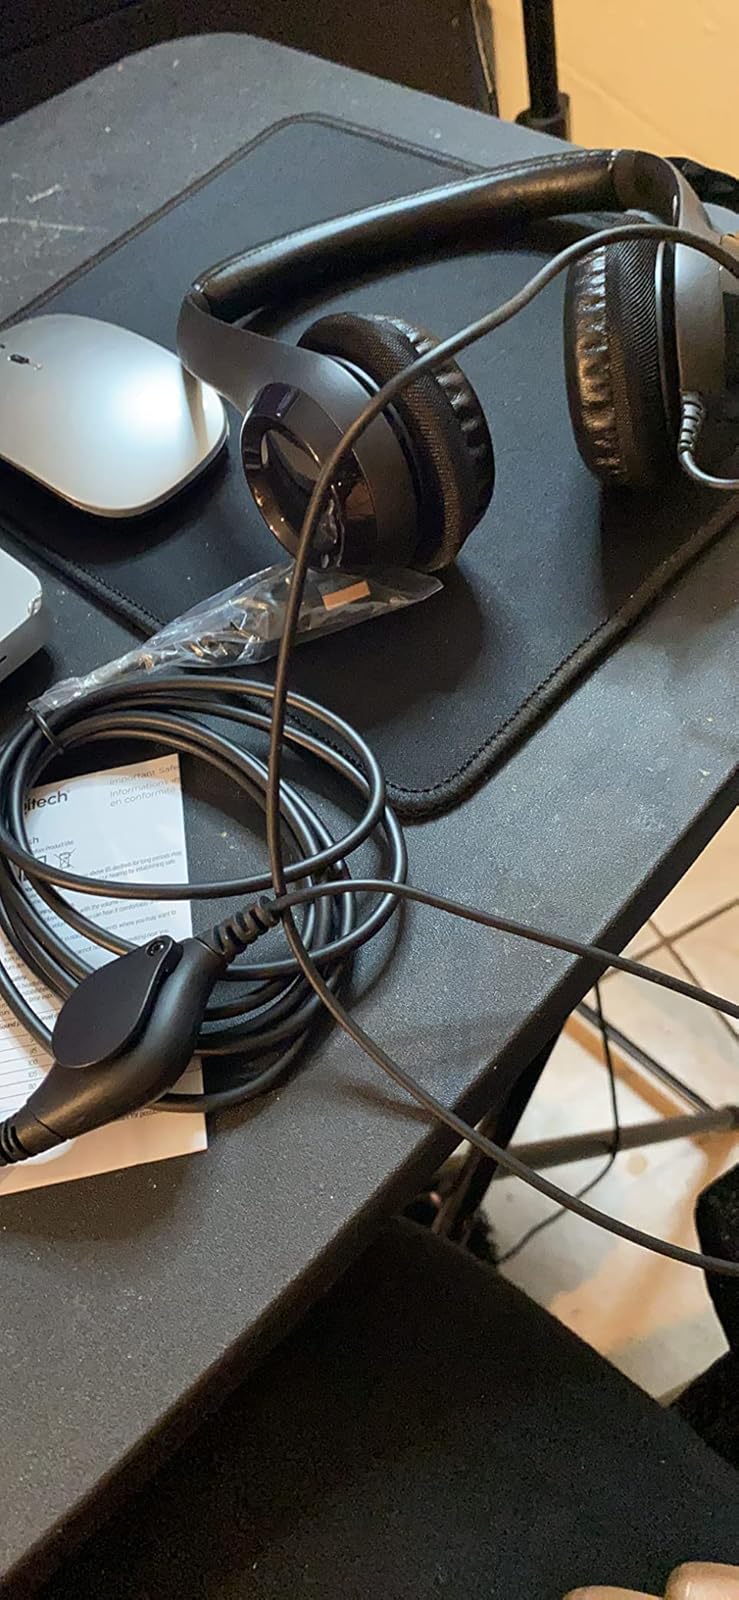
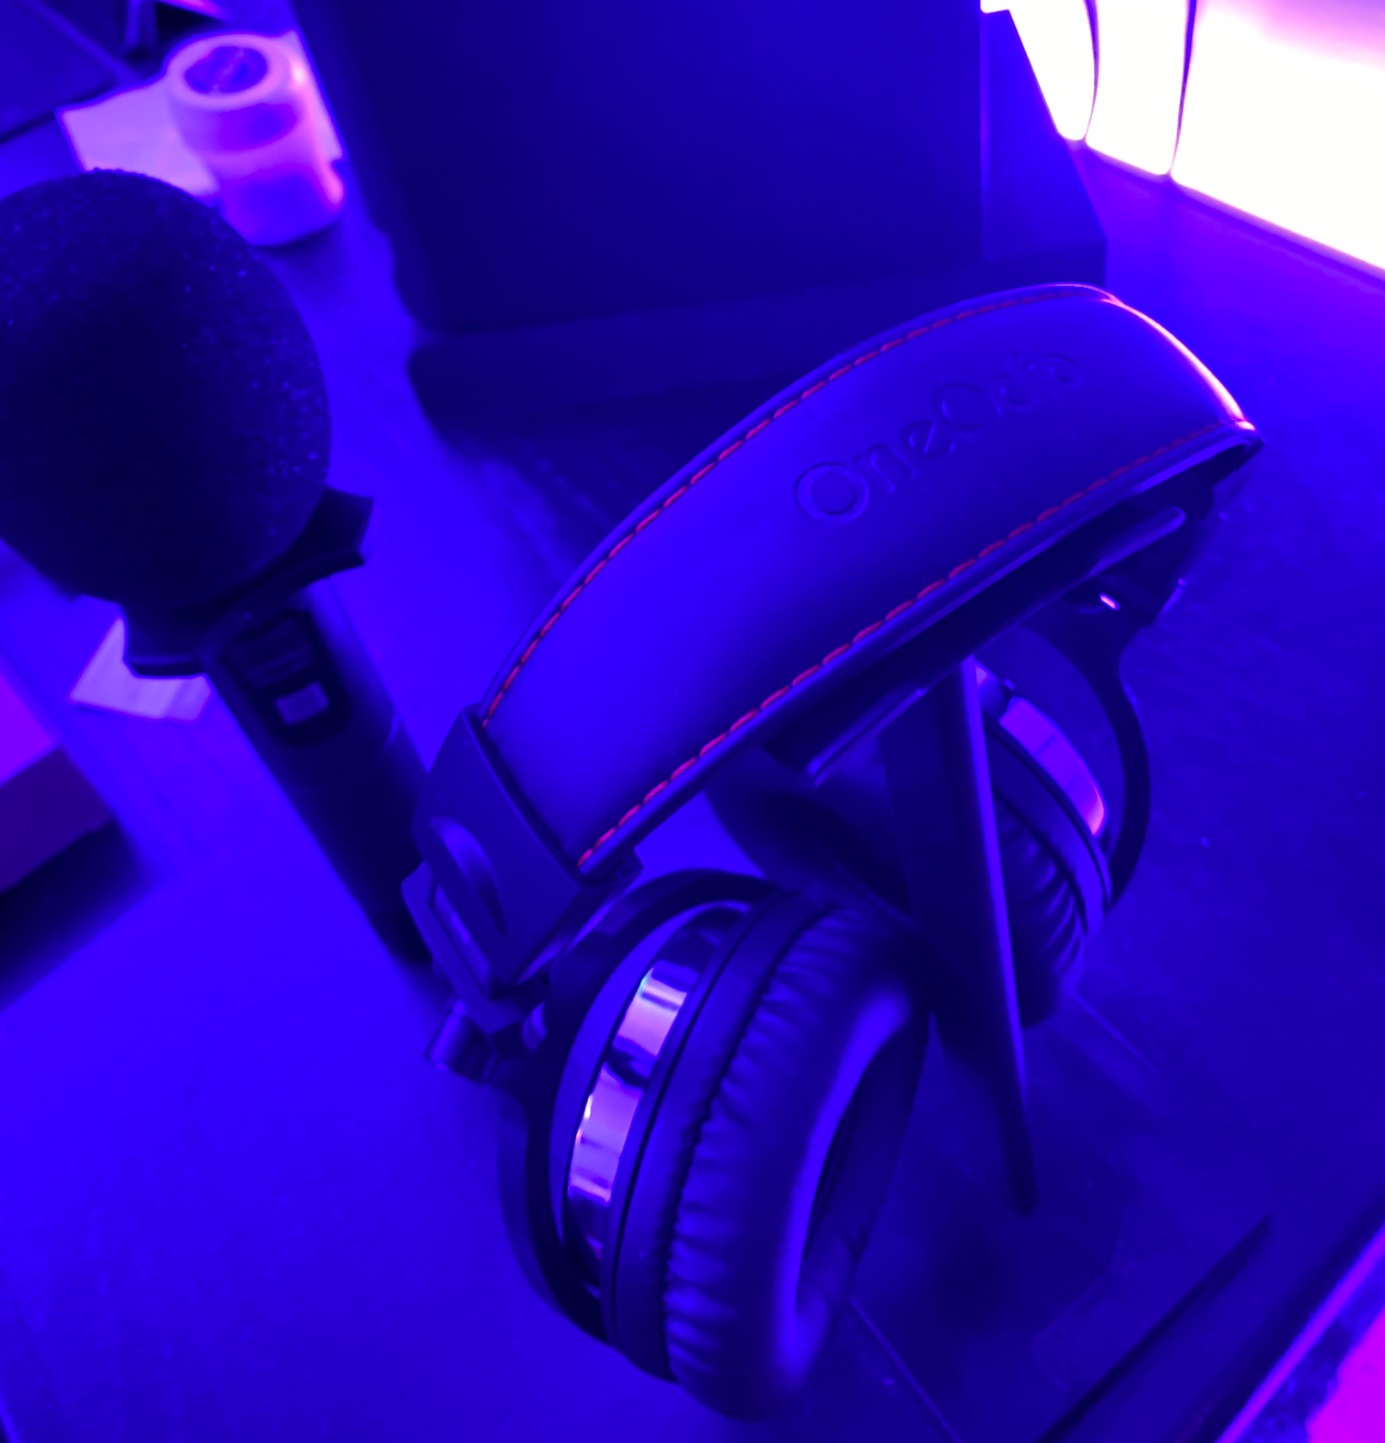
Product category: headphones
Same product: no